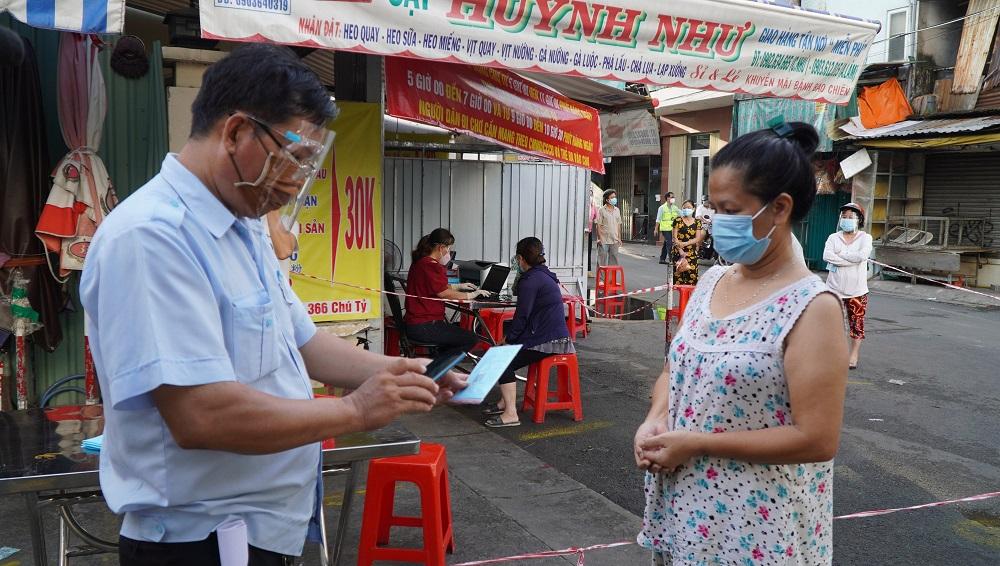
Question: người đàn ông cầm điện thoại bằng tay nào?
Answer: cầm điện thoại bằng tay phải